History of American football

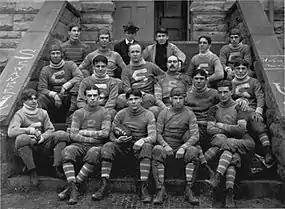
Sewanee's 1899 "Iron Men"

November 1890 was an active time in the sport. In Baldwin City, Kansas, on November 22, 1890, college football was first played in the state of Kansas. Baker beat Kansas 22–9. On the 27th, Vanderbilt played Nashville (Peabody) at Athletic Park and won 40–0. It was the first time organized football played in the state of Tennessee. The 29th also saw the first instance of the Army–Navy Game. Navy won 24–0.